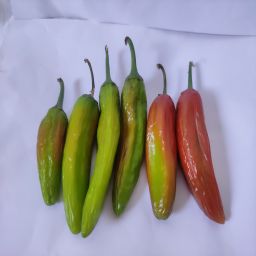
Crop: New Mexico Green Chile
Quality: Old